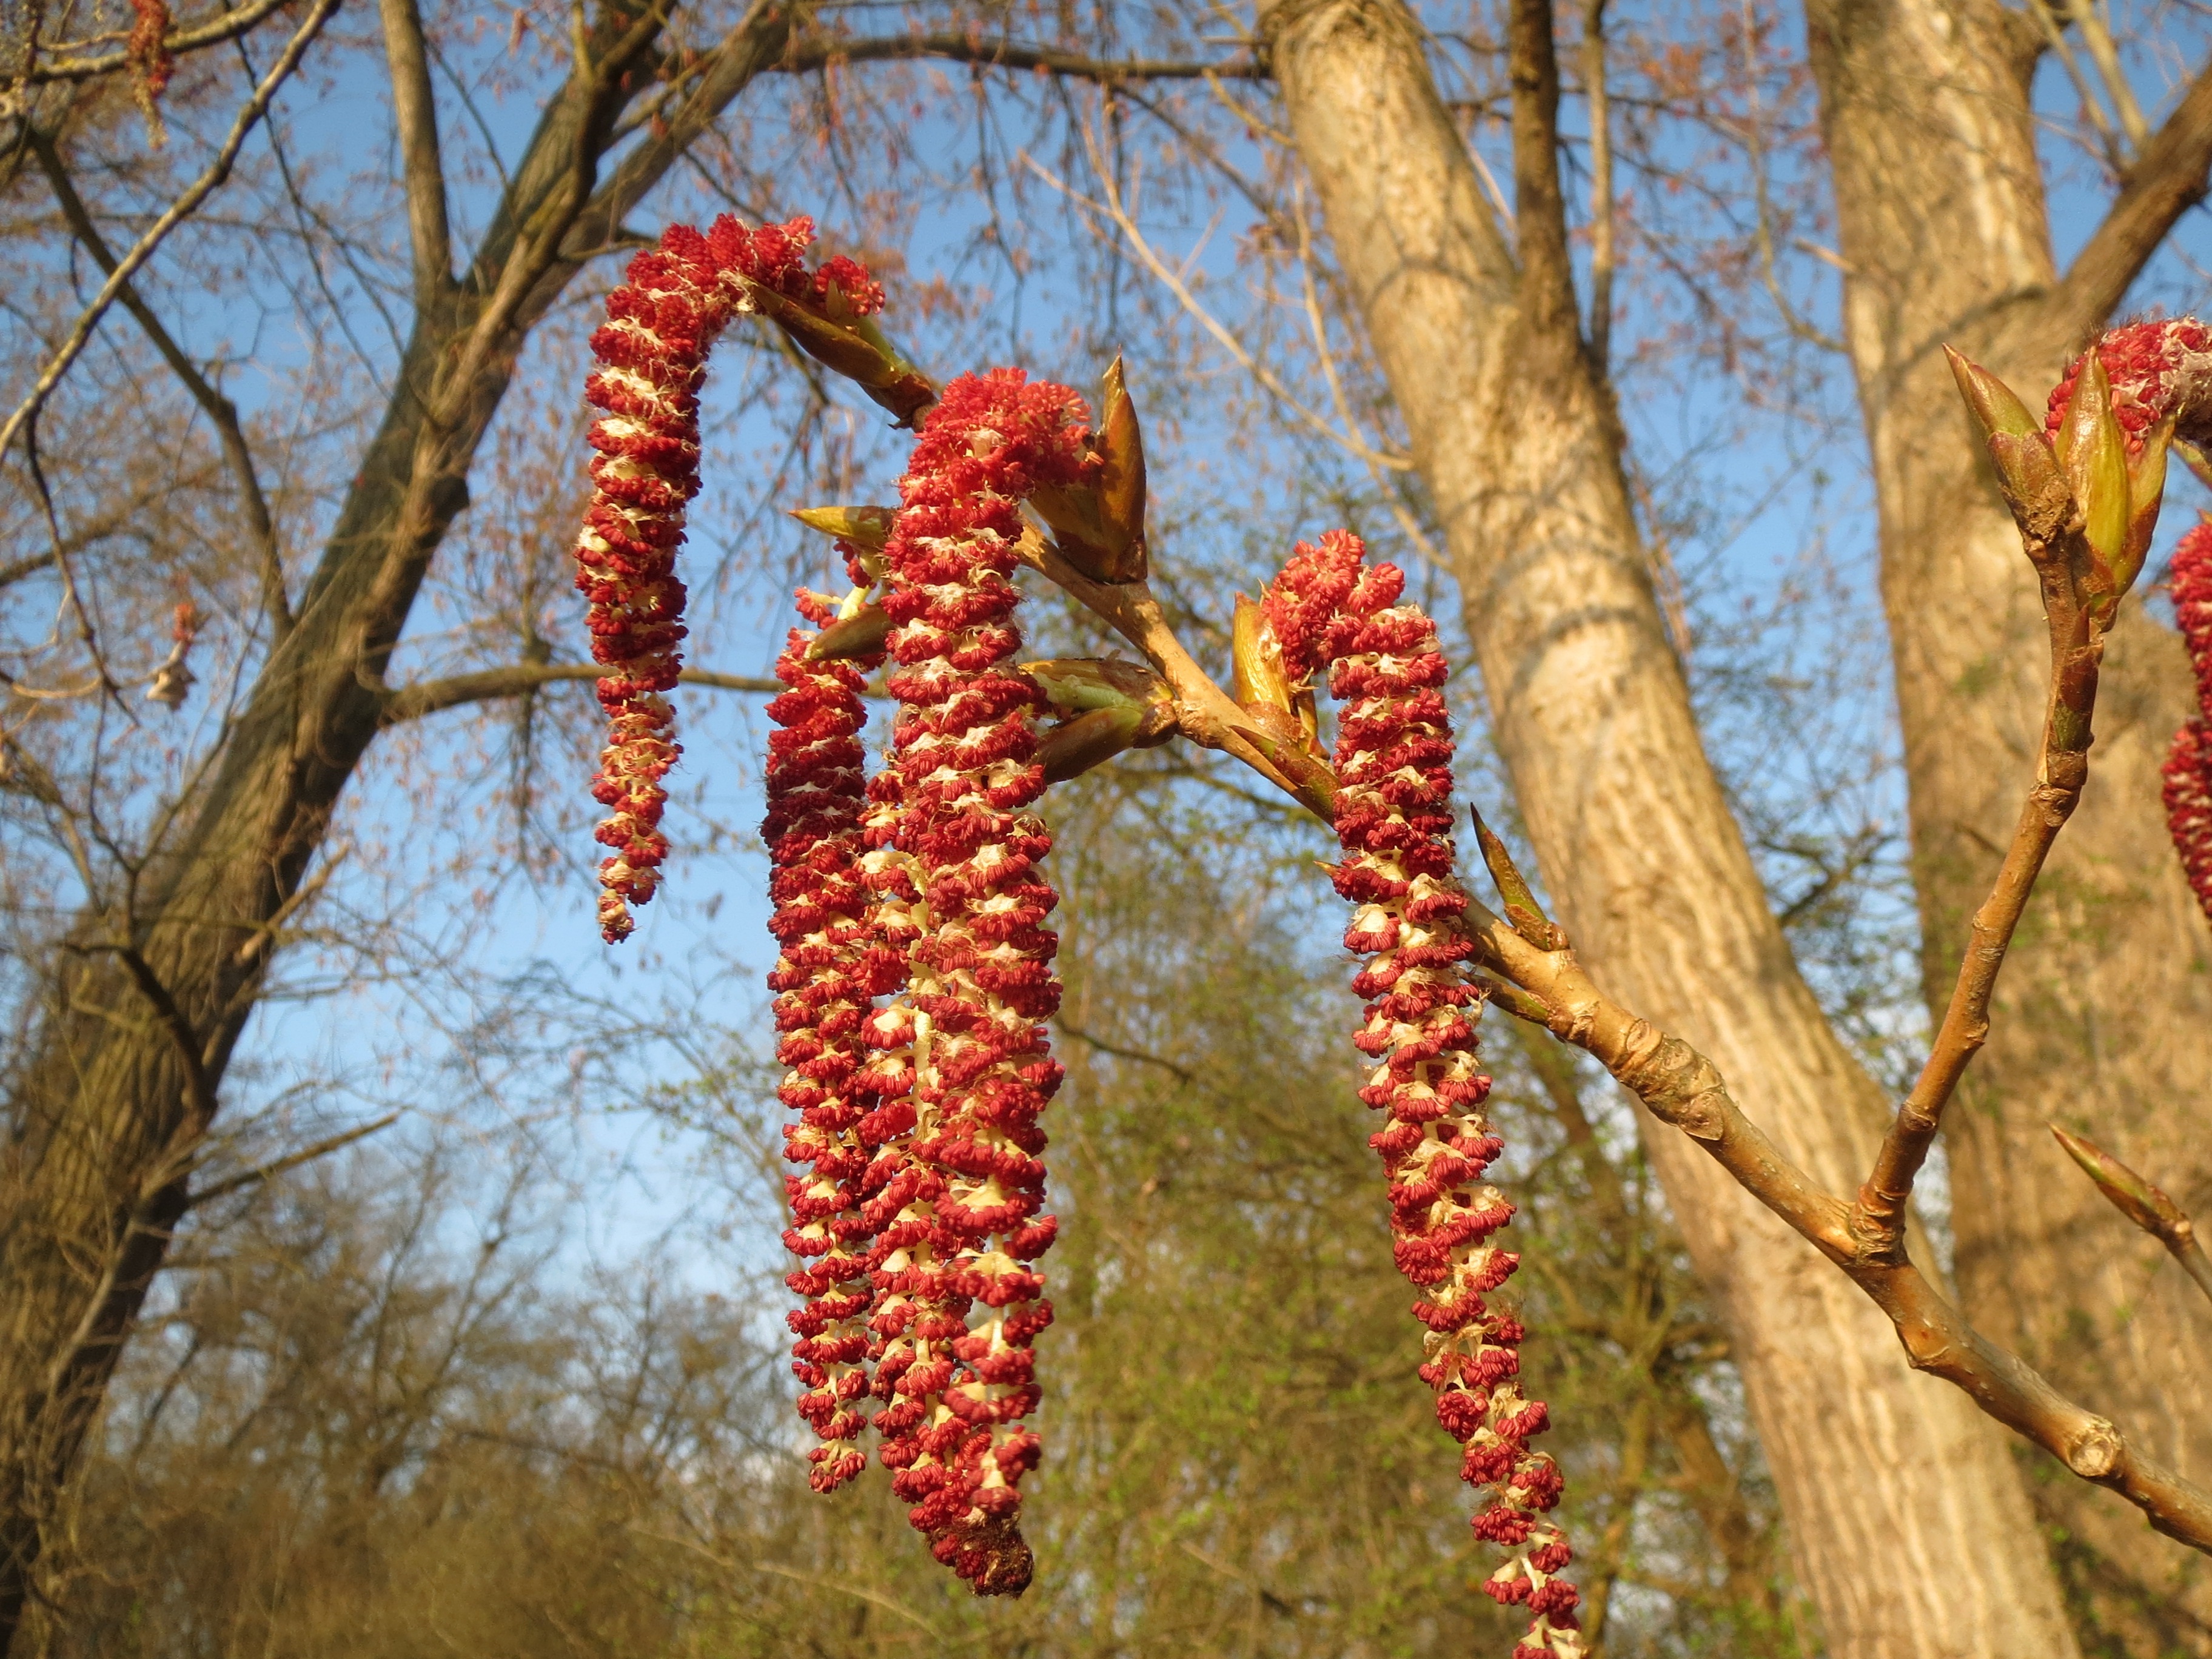
tree, branch, plant, leaf, flower, food, spring, produce, autumn, botany, flora, season, inflorescence, catkins, flowering plant, populus canadensis, hbrid black poplar, canadian poplar, woody plant, land plant